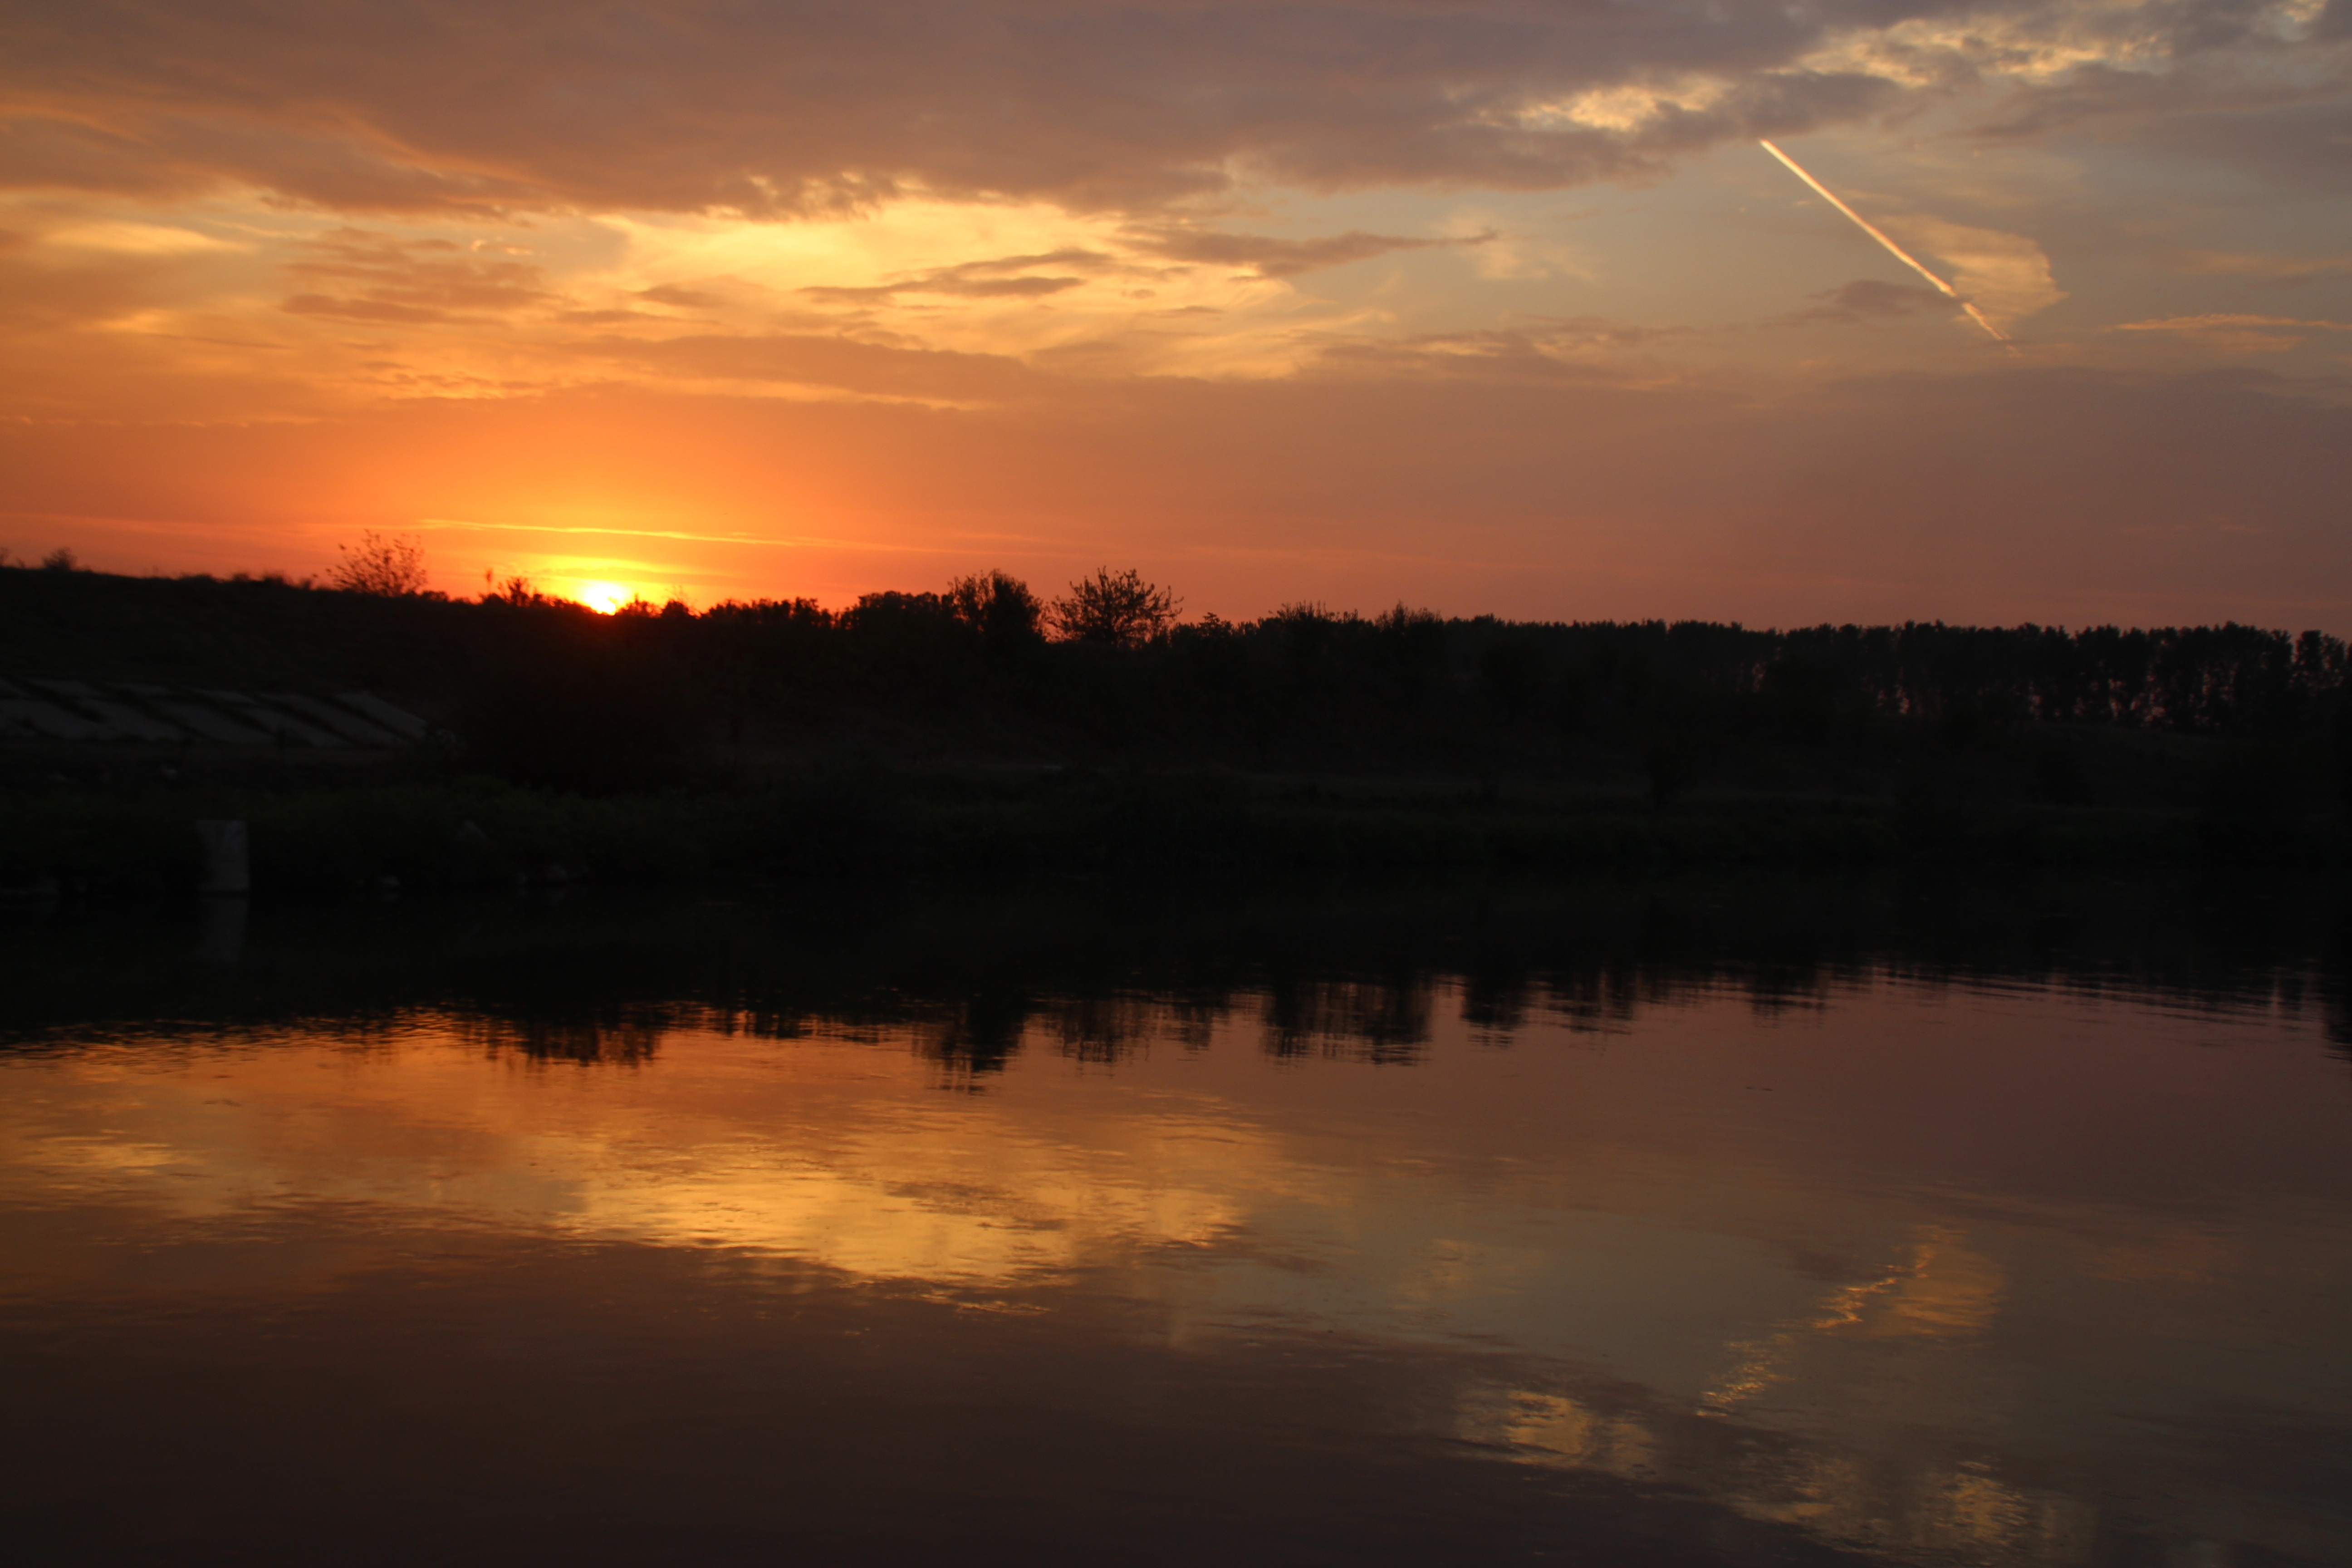
water, nature, cloud, sky, sun, sunrise, sunset, sunlight, morning, lake, dawn, atmosphere, river, dusk, evening, reflection, red, in the evening, loch, afterglow, atmospheric phenomenon, red sky at morning